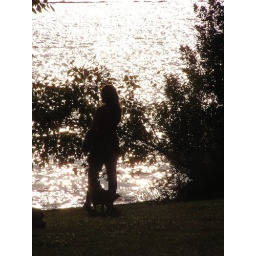
Hot August day and the leaves all around and the grass on the ground smelling sweet...